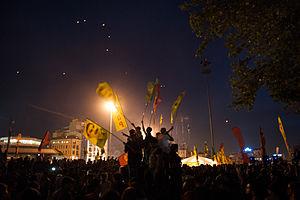
Le mouvement protestataire de 2013 en Turquie débute le 28 mai à Istanbul par un sit-in d'une cinquantaine de riverains du parc Taksim Gezi, auxquels s'associent rapidement des centaines de milliers de manifestants dans 78 des 81 provinces turques. Par leur ampleur, la nature de leurs revendications et les violences policières qui leur ont été opposées, ces manifestations ont été comparées au printemps arabe, au Occupy movement, au mouvement des Indignés, ou encore à Mai 68.